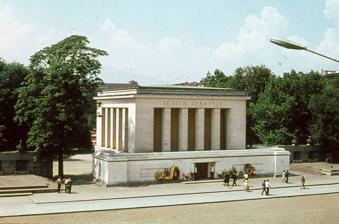
Building: Georgi Dimitrov Mausoleum
Country: Bulgaria
Year built: 1949
Former tomb in Sofia, Bulgaria Georgi Dimitrov Mausoleum Мавзолей на Георги Димитров The Georgi Dimitrov Mausoleum in 1968 42°41′45″N 23°19′34″E / 42.69583°N 23.32611°E / 42.69583; 23.32611 Location Sofia , Bulgaria Designer Georgi Ovcharov Racho Ribarov Ivan Danchov Type Memorial Material Stone Beginning date 2 July 1949 Completion date 10 July 1949 Dedicated to Georgi Dimitrov Dismantled date 21–27 August 1999 Architectural style Socialist realism The Georgi Dimitrov Mausoleum ( Bulgarian : мавзолей на Георги Димитров ) was a ceremonial tomb on Prince Alexander of Battenberg Square in Sofia , Bulgaria . It was built in 1949 to house the embalmed body of Georgi Dimitrov , the first leader of Communist Bulgaria . After his death in 1950, the second communist leader of Bulgaria, Vasil Kolarov , was buried in the second niche of the east wall of the mausoleum. In 1999, following a heated public debate, it was destroyed by Ivan Kostov 's UDF government. Construction The white marble mausoleum was built in 1949 to contain the embalmed body of the first leader of Communist Bulgaria , Georgi Dimitrov (1882–1949); construction beginning immediately after the news of Dimitrov's death. It was completed in just six days, the time it took Dimitrov's body to be returned to Sofia from the USSR. Dimitrov's body remained in the mausoleum until August 1990, when Dimitrov's remains were cremated and the ashes buried in Central Sofia Cemetery . Attempt to blow up the mausoleum In 1956, 14 anti-communists prepared a bombing of the mausoleum during a May Day demonstration. Clock bombs would have exploded after the leadership of the Bulgarian Communist Party and the country came on the podium. The act, which was planned by Stoyan Zarev, was intended to draw the attention of the world media to Bulgaria. In addition to the Mausoleum, Zarev also planned to blow up five important ministries. The group encountered difficulties in implementing the plan and was greatly delayed, until they were uncovered and arrested by the KDS in February 1960. Maintenance and activities The mausoleum was an object of police protection of paramount importance.  The mausoleum was the center of state ceremonies in the People's Republic of Bulgaria, a place where foreign delegations lay wreaths when visiting the country and the state leadership from its rostrum receives the demonstrations and parades on the official holidays. The Bulgarian Land Forces ’s National Guards Unit formerly performed public duties at the mausoleum, in a ritual similar to today's changing of the guard at the Presidency. The guards at the mausoleum were part of Post No. 1, which was mounted on Sundays, Wednesdays, and on solemn occasions. Soldiers were selected from the Bulgarian People's Army as well as the Internal Troops of the Ministry of Interior. There were no cartridges in the rifles while on duty, as police were always on duty in the area. In 1974–1975 a major reconstruction of the mausoleum was carried out. The premises under the mourning hall were expanded and the air conditioning system was replaced, a plastically designed monumental door, the crystal chamber-sarcophagus and mosaics by Dechko Uzunov were installed. Destruction The mausoleum itself was destroyed by Prime Minister Ivan Kostov 's UDF government in 1999 after a heated nationwide debate. The prime minister and his party claimed that retaining the mausoleum was inappropriate following the fall of Communism in 1989 because it represented Bulgaria's repressive past. Even within the government there was opposition to destroying the building, and an opinion poll revealed that two-thirds of the population opposed the demolition. Proposals were made to turn the mausoleum into a museum or art gallery because it contributed to the unique atmosphere of Sofia. The newly-built mausoleum with Dimitrov's coffin in front. Valko Chervenkov speaks at the tribune, July 1949. In August 1999, the government made four attempts to demolish the building. The first three failed because they relied on a single powerful explosion. The building did not budge after the first two attempts and tilted only slightly after the third. The fourth (and successful) attempt was carried out using a series of consecutive, less powerful explosions. See also Lenin's Mausoleum References Wikimedia Commons has media related to Georgi Dimitrov Mausoleum .